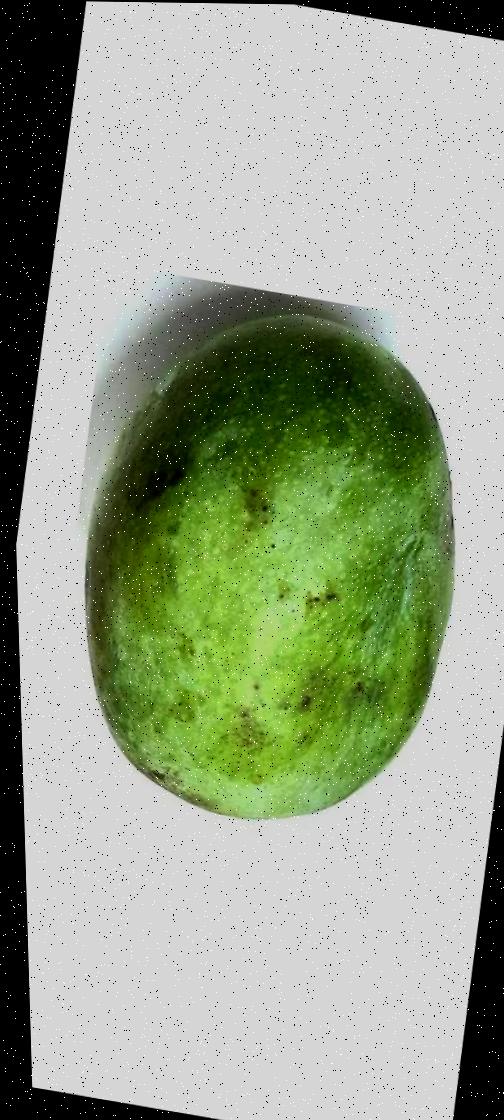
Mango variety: Fazli Classic